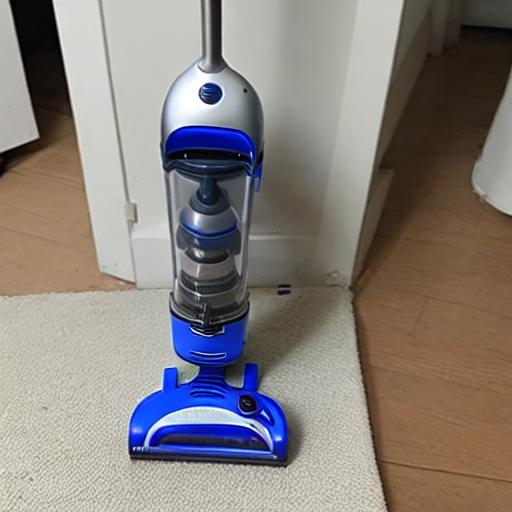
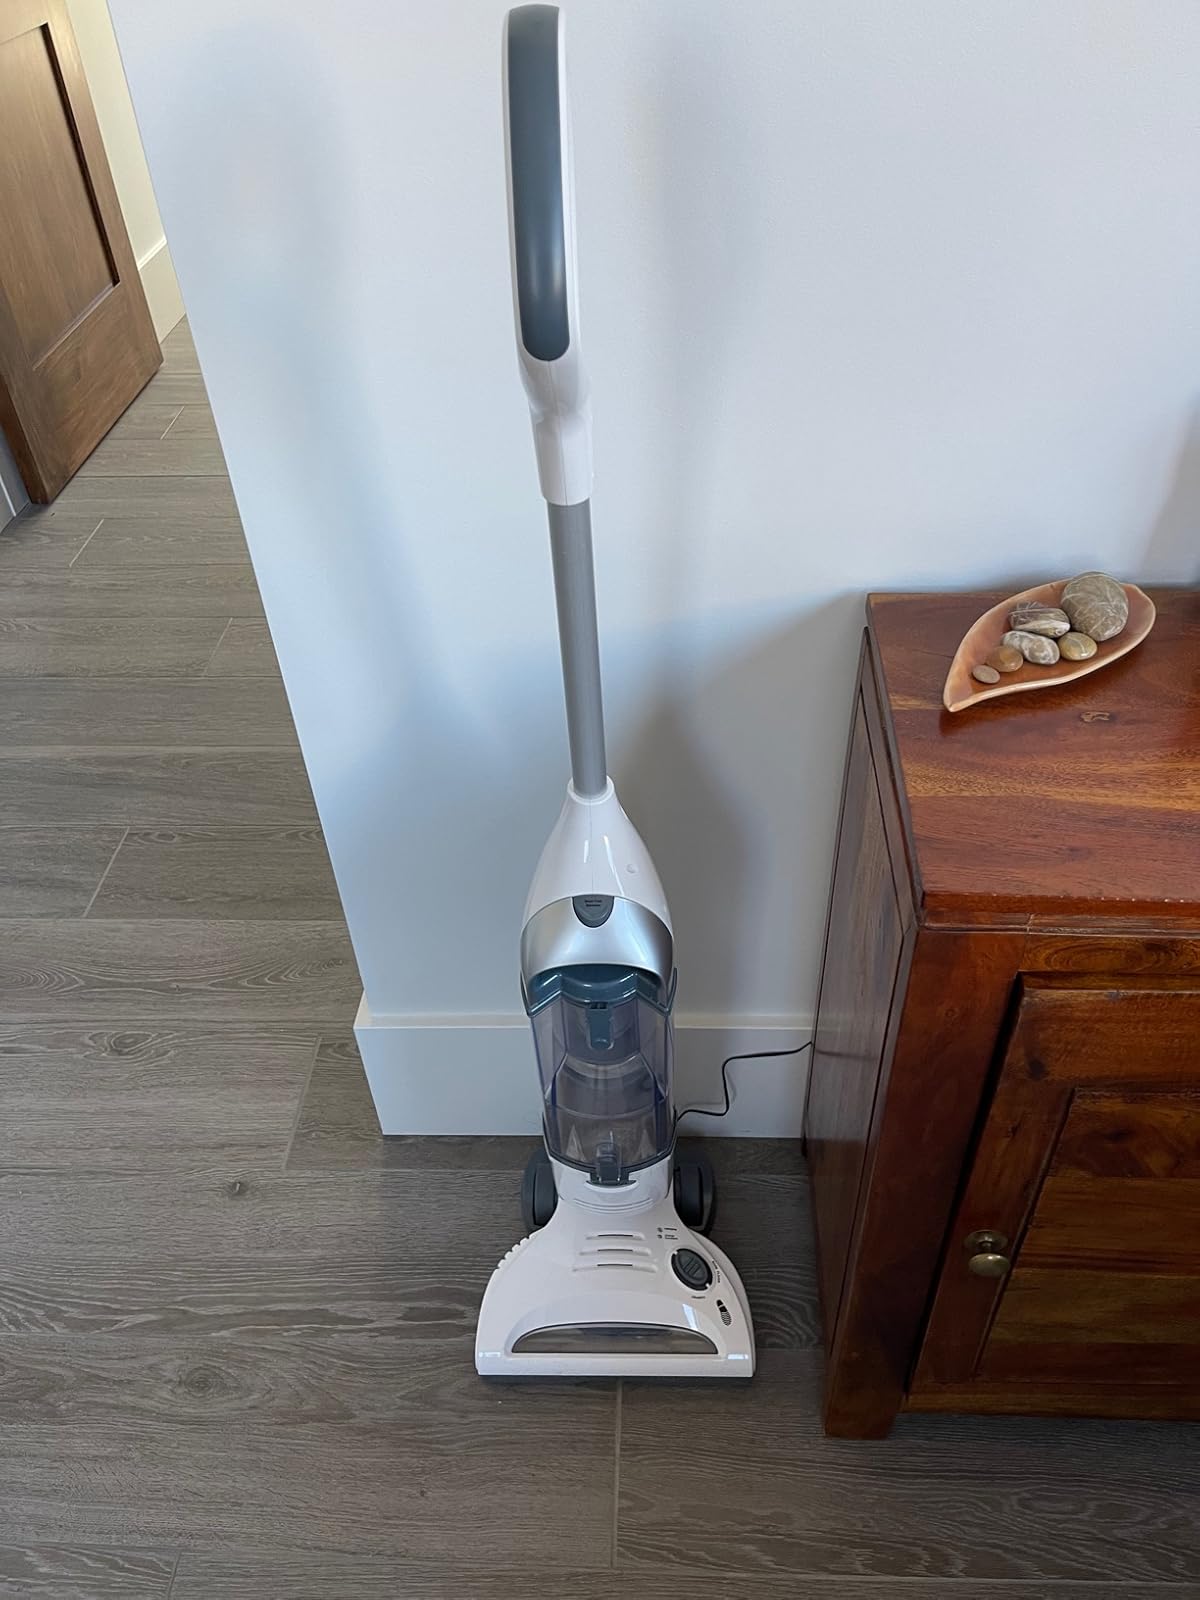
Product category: items_vacuum
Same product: no